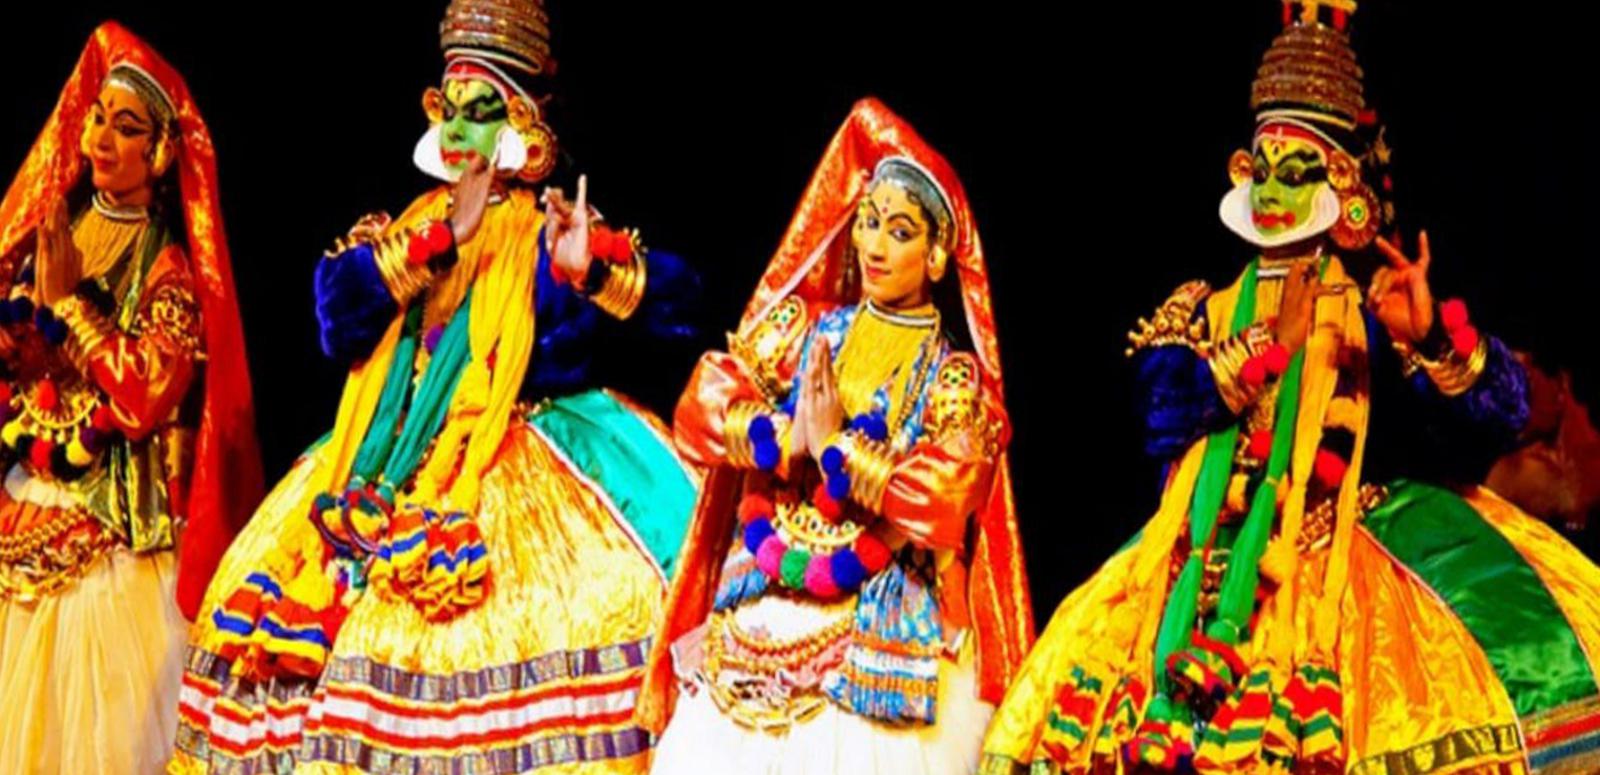
Dance form: kathakali